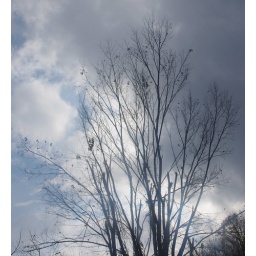
Leafless tree overcast by a stormy sky